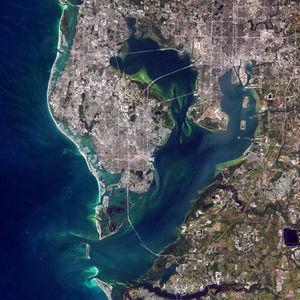
Antony Habersack Jannus est un aviateur américain pionnier du transport aérien. Avant la Première Guerre mondiale, il est célèbre pour ses exploits et, en 1912, il pilote l'appareil qui largue le premier parachutiste se lançant depuis un avion. Le 1ᵉʳ janvier 1914, en Floride, Jannus assure le premier vol commercial de l'aviation civile dans un engin plus lourd que l'air, sur le trajet Tampa-St. Petersburg. Il meurt à 27 ans en Russie lorsque son avion s'écrase dans la mer Noire au large de Sébastopol.